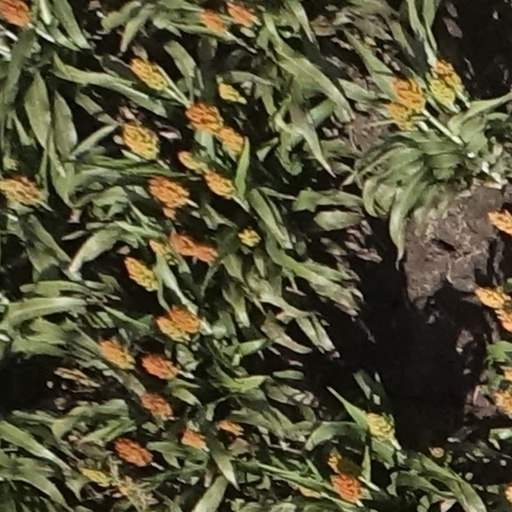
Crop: sorghum